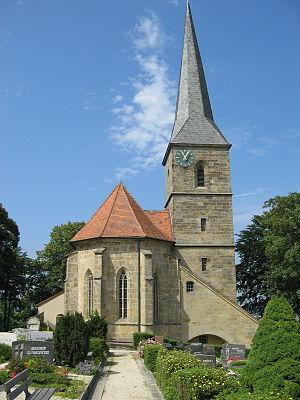
Gesees est une commune de Bavière, située dans l'arrondissement de Bayreuth, dans le district de Haute-Franconie.